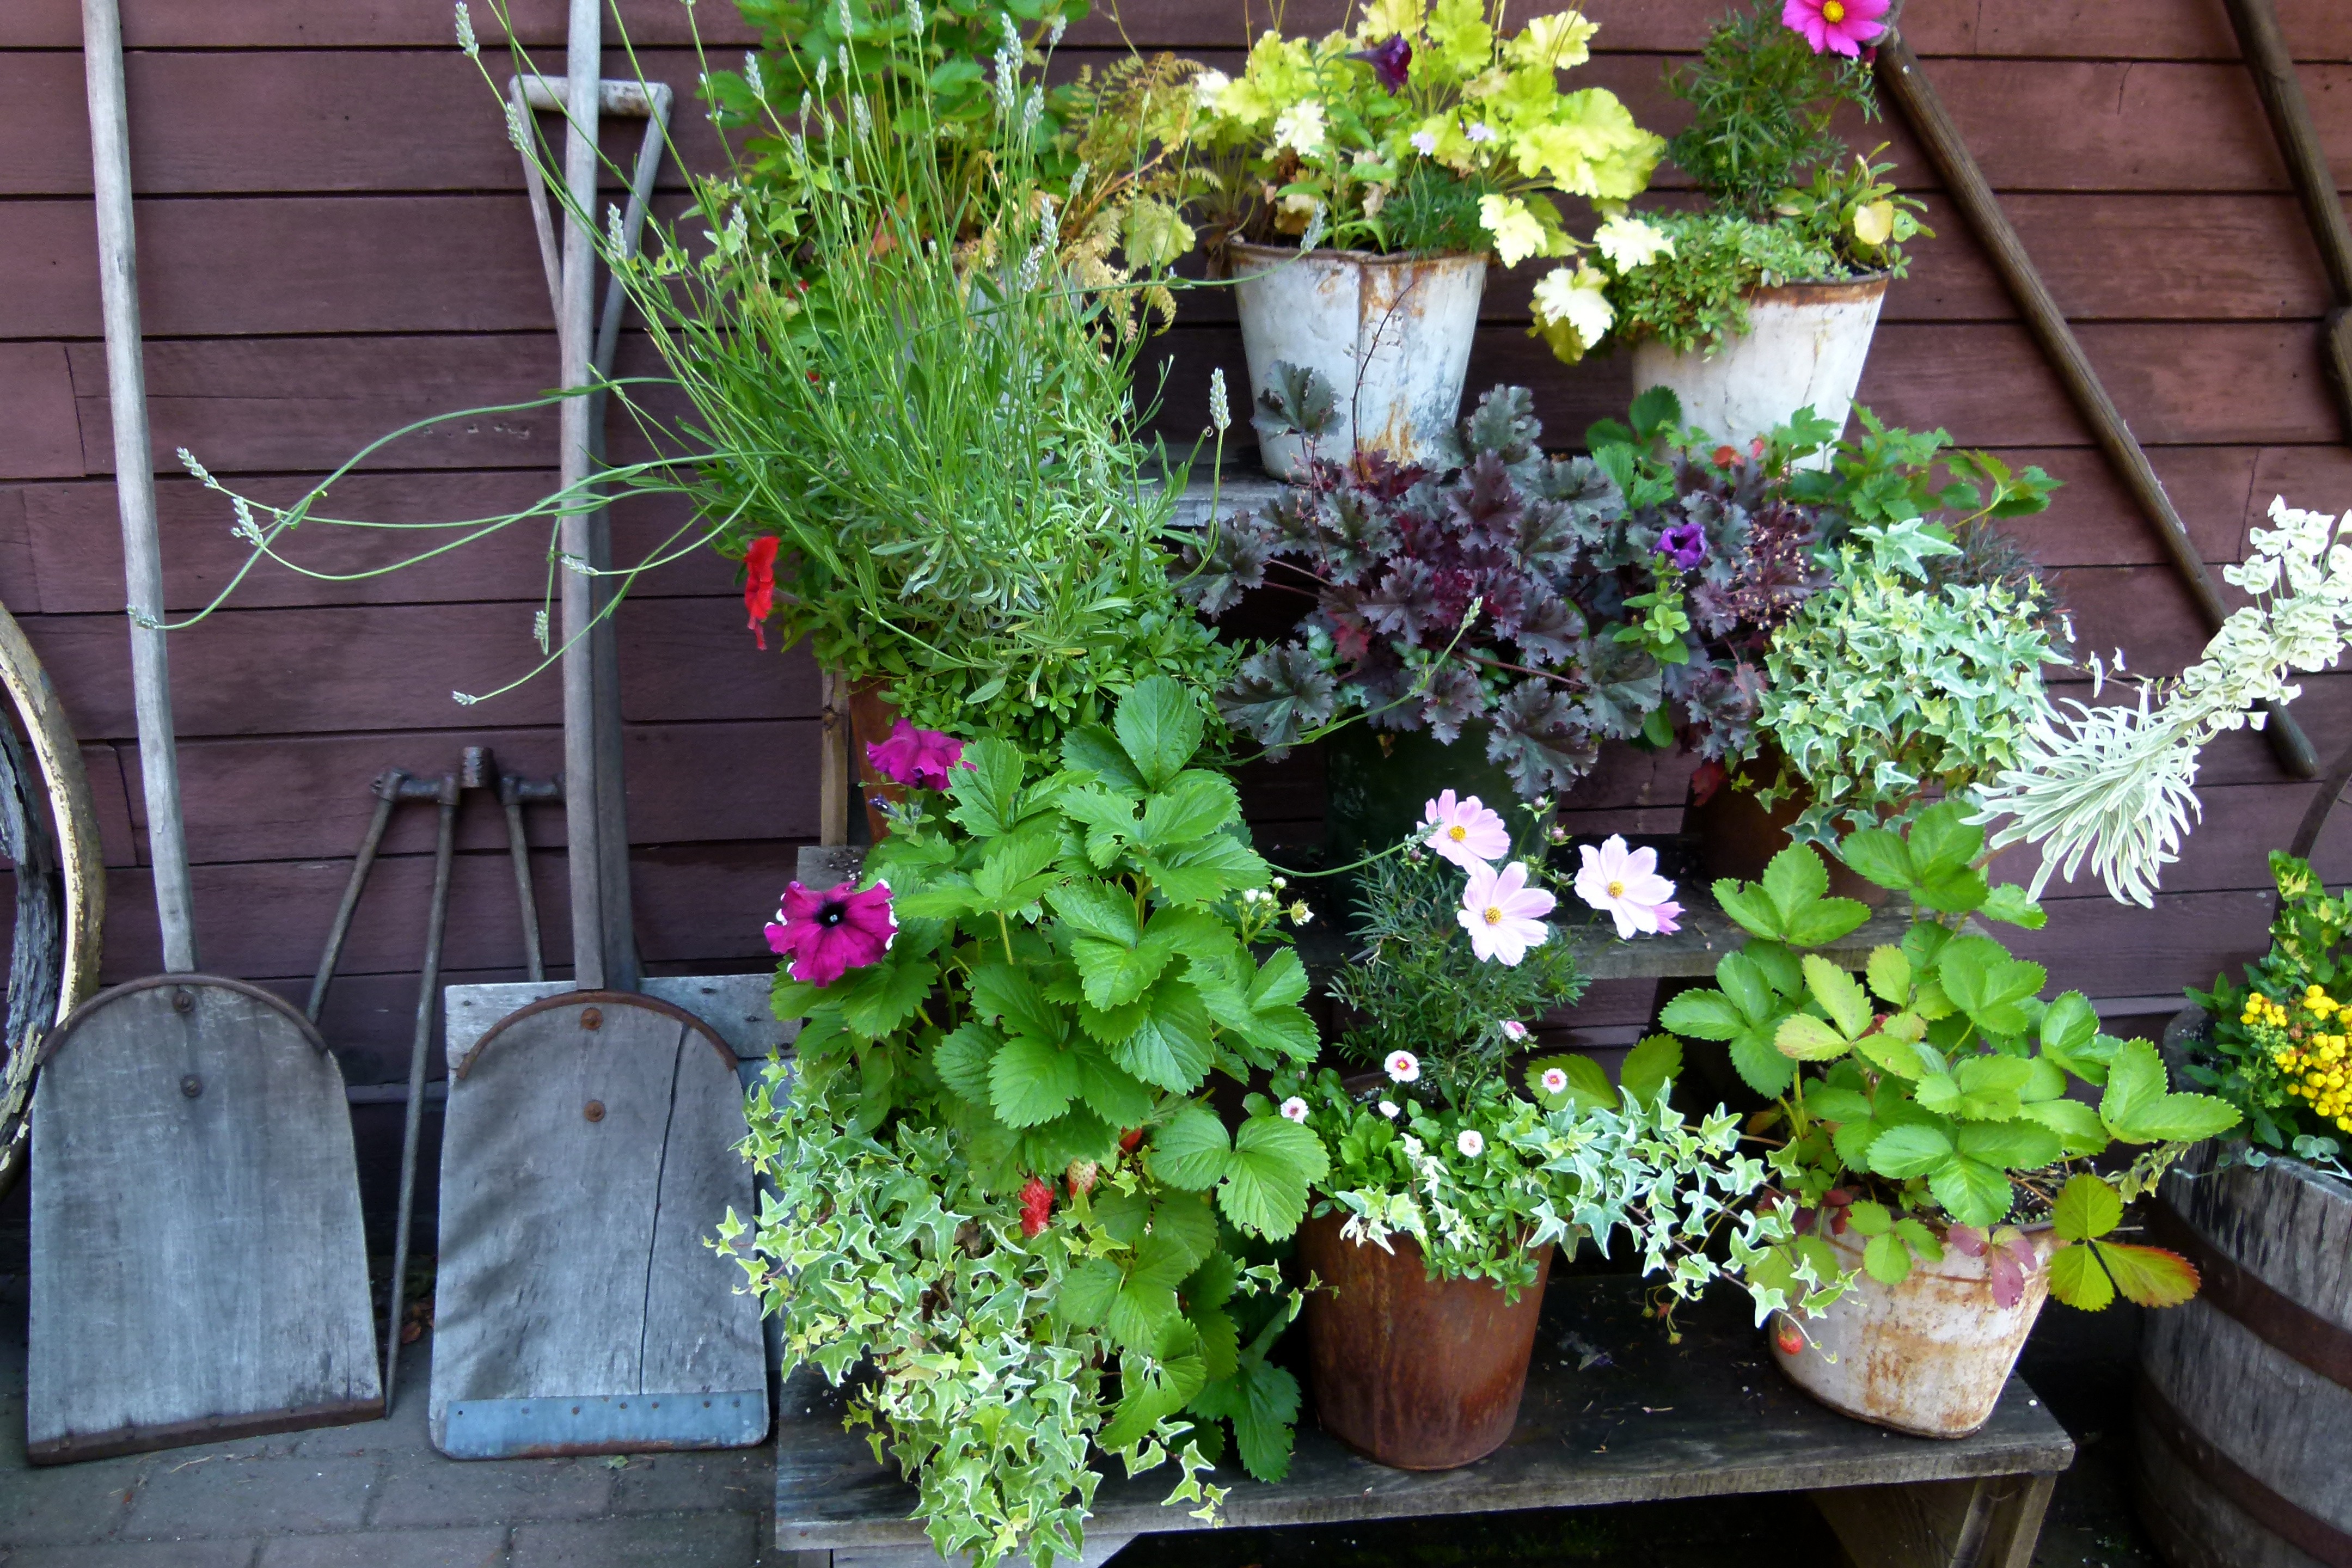
plant, flower, backyard, garden, life, flowers, potted, still, flowerpot, yard, shovel, floristry, floral design, man made object, annual plant, outdoor structure, flower arranging